De minimis

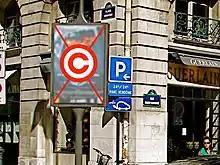
This movie poster is likely subject to copyright and strict interpretation of copyright could argue that the image focuses on the poster too much, hence it has been censored in this image

Courts will occasionally not uphold a claim to copyright on modified public domain material if the changes are deemed to be . Similarly, courts have dismissed copyright infringement cases on the grounds that the alleged infringer's use of the copyrighted work (such as sampling) was so insignificant as to be . For example, the "NBA 2K" video games that included copyrighted tattoos in the recreation of the players' likenesses were found to be in and not copyright-violating. However, in "Bridgeport Music, Inc. v. Dimension Films", such a ruling was overturned on appeal, the US appeals court explicitly declining to recognize a standard for digital sampling.